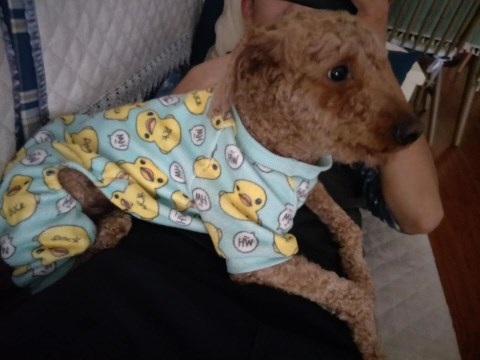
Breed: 7449-n000128-teddy